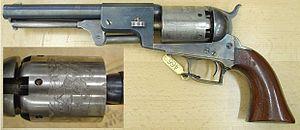
Le Dragoon Model 1848 est un revolver se chargeant par la bouche, mise à feu par des capsules à percussion, à simple action fabriqué en 19 100 exemplaires dans l'usine de Samuel Colt à Hartford, Connecticut entre 1848 et 1861.